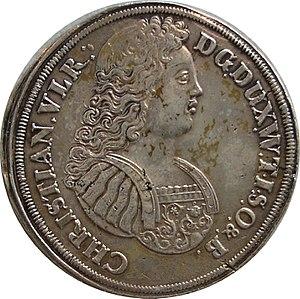
Le duc Christian Ulrich Iᵉʳ de Wurtemberg-Œls était un noble allemand. Il a été duc de Wurtemberg-Bernstadt de 1669 à 1697, puis duc de Œls-Wurtemberg de 1697 jusqu'à sa mort.